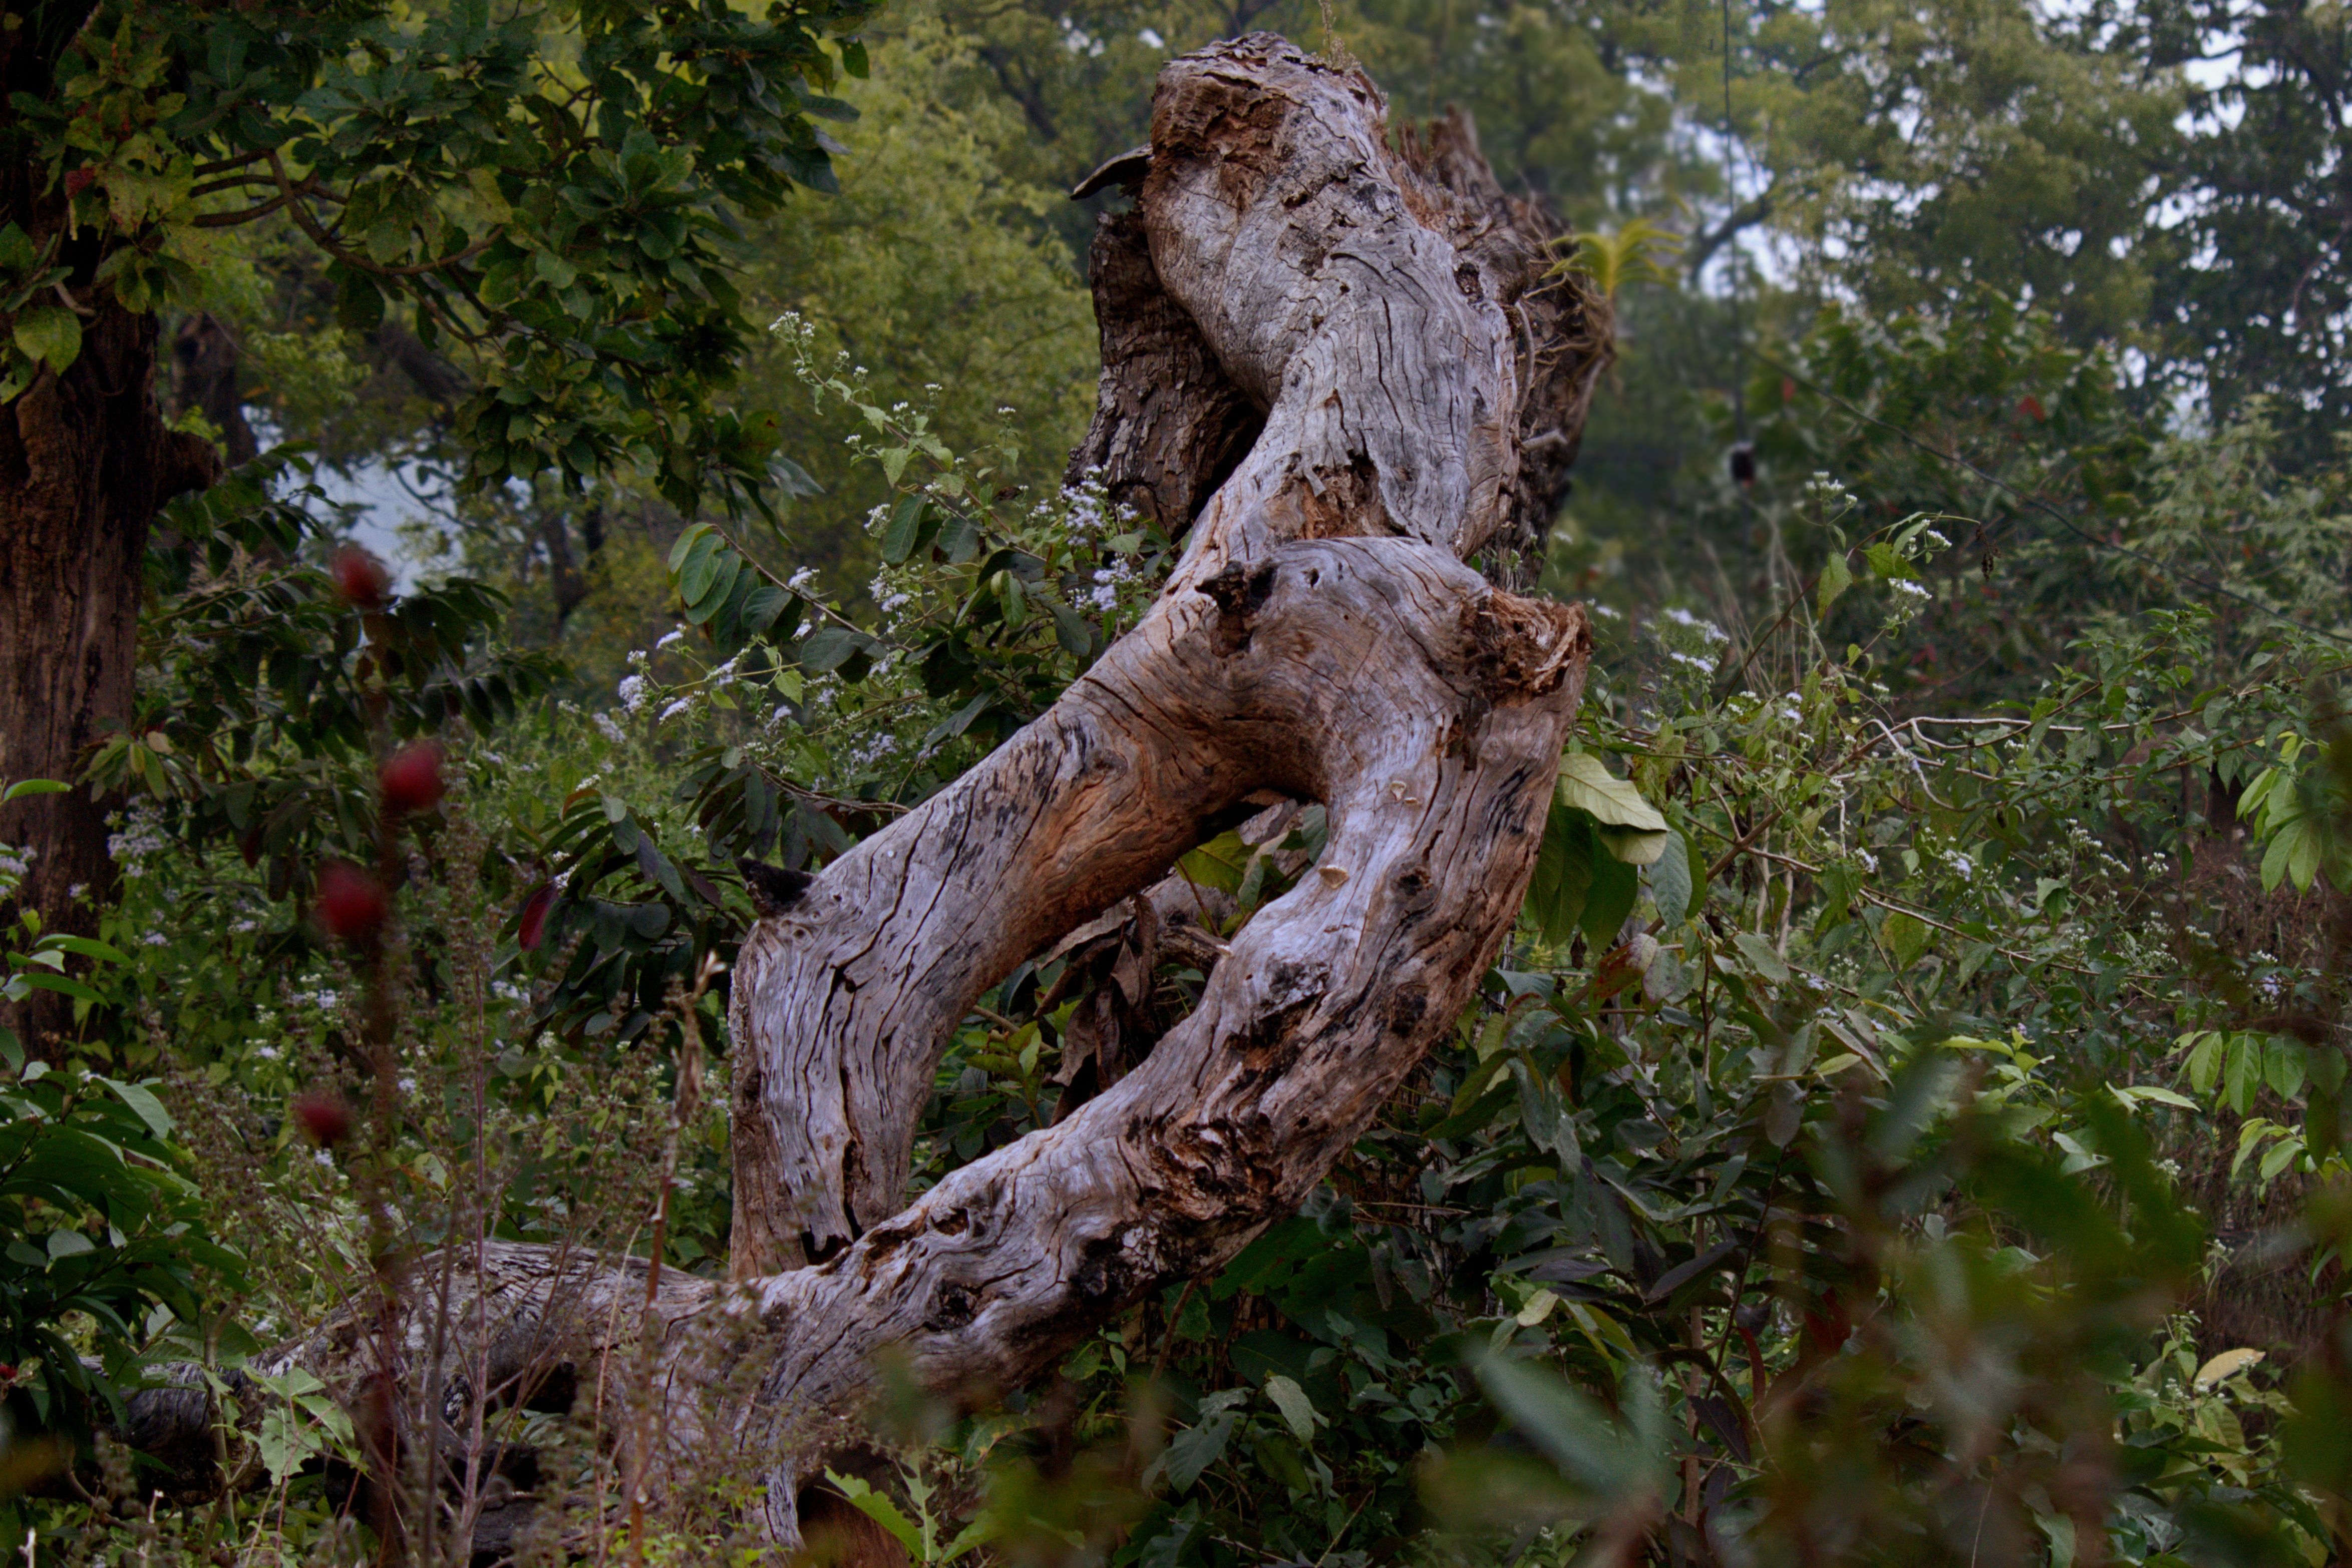
A beautiful nature
This is a photo of an old, tree Trunk in the forest.The tree looks dry and dead, with a  curly shape.It is in the middle of green plants and bushes.
The photo shows a forest with many green plants and trees. The main focus is a twisted, old tree trunk . The light is soft and natural, maybe from a cloudy sky The photo is taken from a low to eye-level angle, straight toward the twisted tree. It's a nature close-up style, focusing on detail . The mood is calm and quiet . it’s a natural mostly brown and green It gives a calm and forestfeeling.
Labels: Plant, Tree, Tree Trunk, Wood, Vegetation, Root, Land, Nature, Outdoors, Rainforest, Jungle
Camera: NIKON CORPORATION NIKON D5600
Lens: 100-400mm f/4.5-6.3, (CC 44 68 98 34 41 DF 4E)
Aperture: F6.3
Exposure: 1/40 sec
ISO: 320
Focal length: 112.0 mm